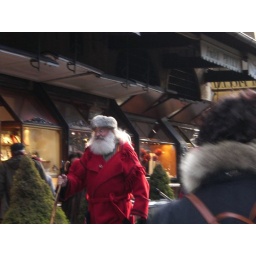
Santa on the old river bridge in Florence